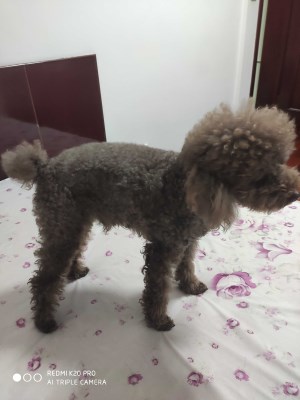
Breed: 7449-n000128-teddy